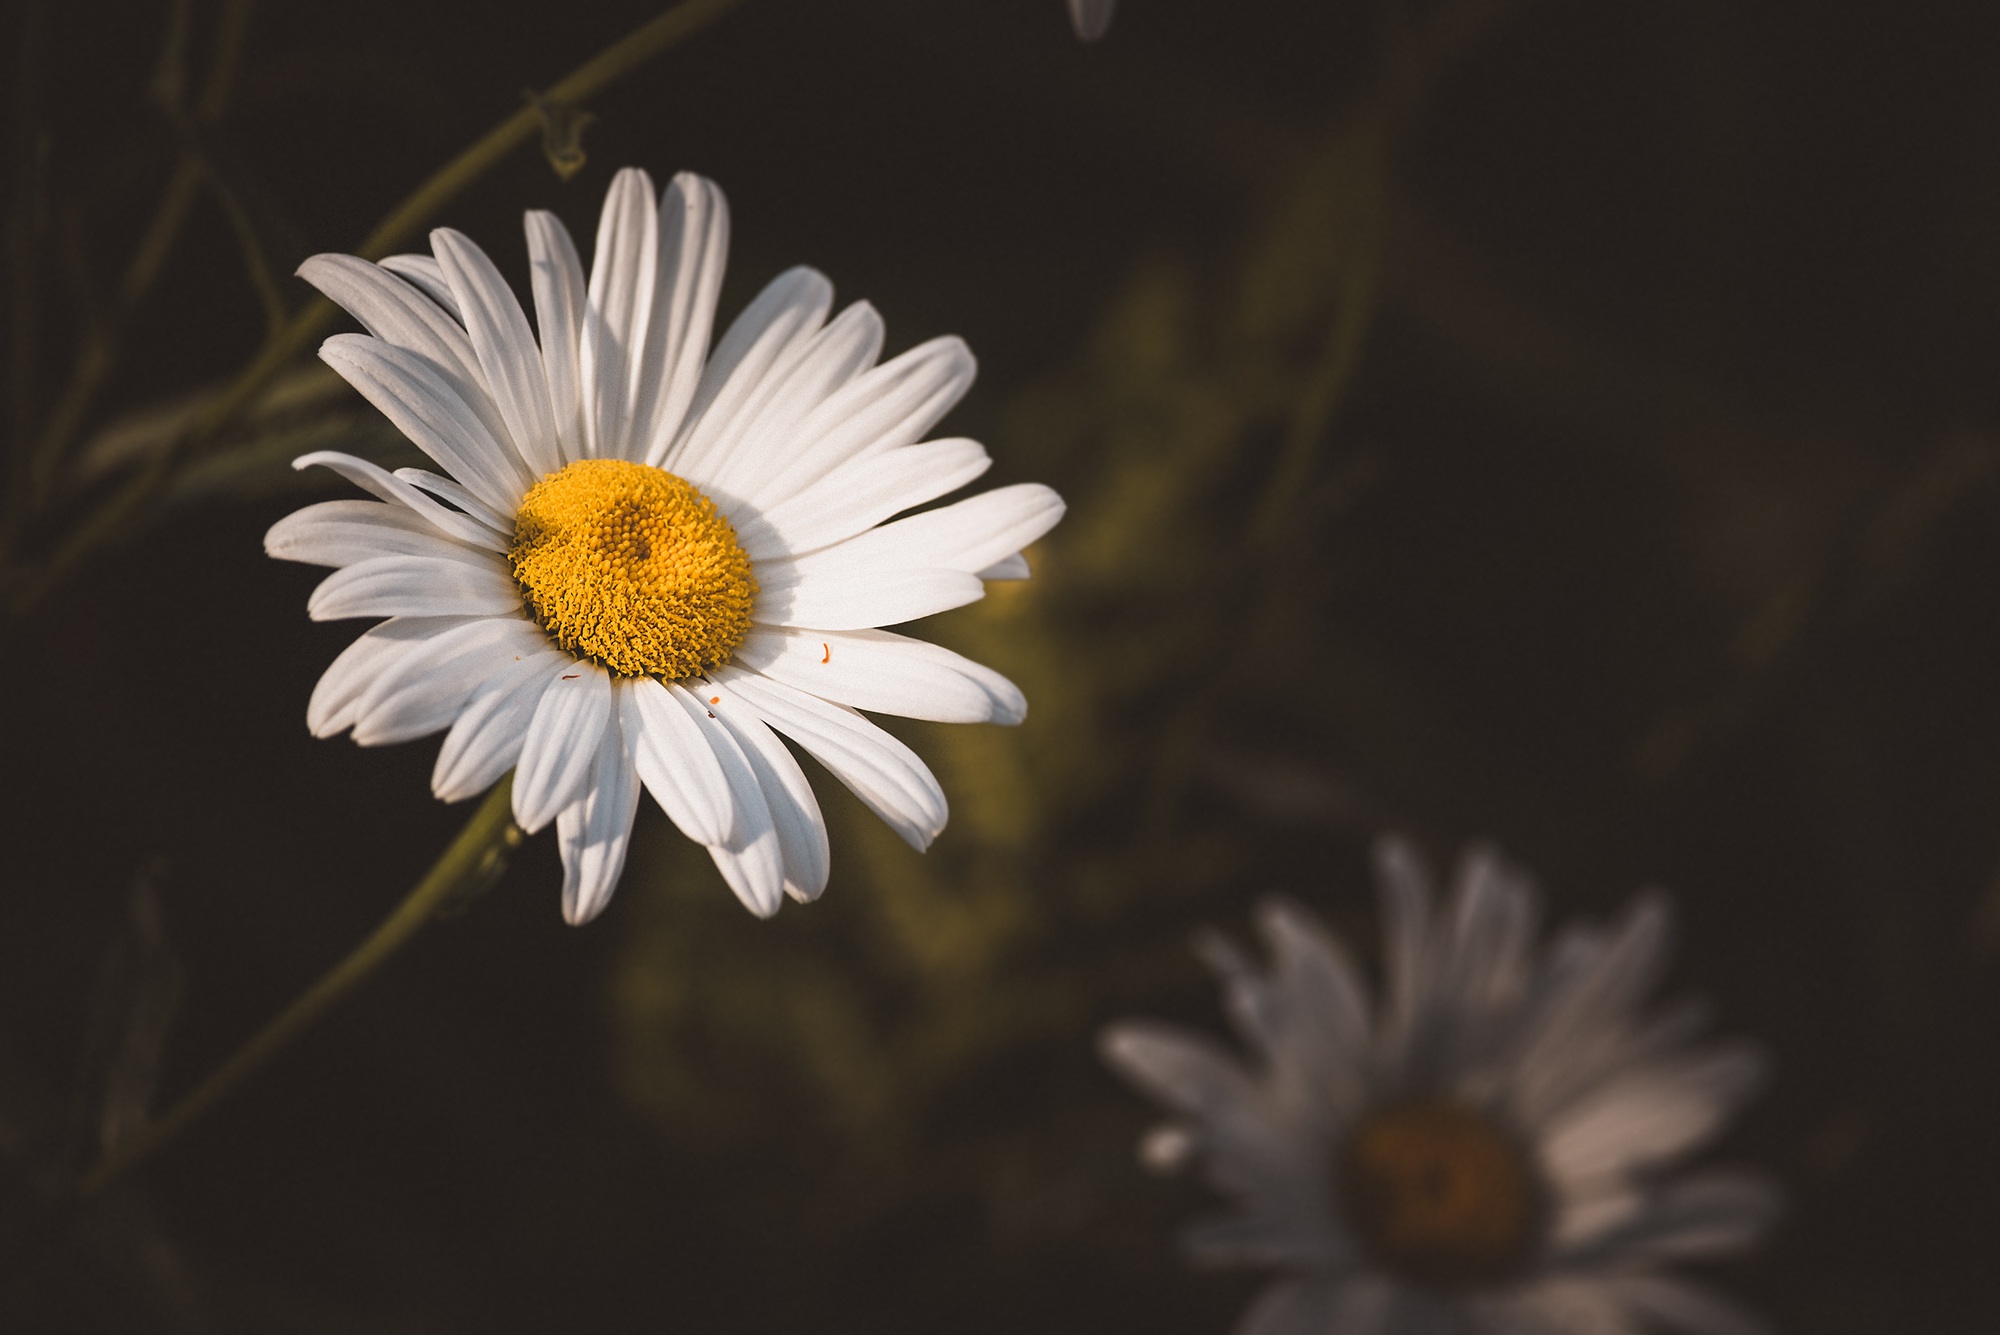
nature, blossom, plant, white, photography, leaf, flower, petal, bloom, summer, daisy, twilight, botany, yellow, garden, close, flora, wildflower, close up, pointed flower, evening sun, marguerite, composites, macro photography, in the garden, flowering plant, daisy family, oxeye daisy, plant stem, land plant